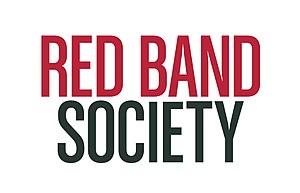
Red Band Society est une série télévisée américaine dramatique en treize épisodes de 42 minutes créée par Margaret Nagle diffusés entre le 17 septembre 2014 et le 7 février 2015 sur le réseau Fox.